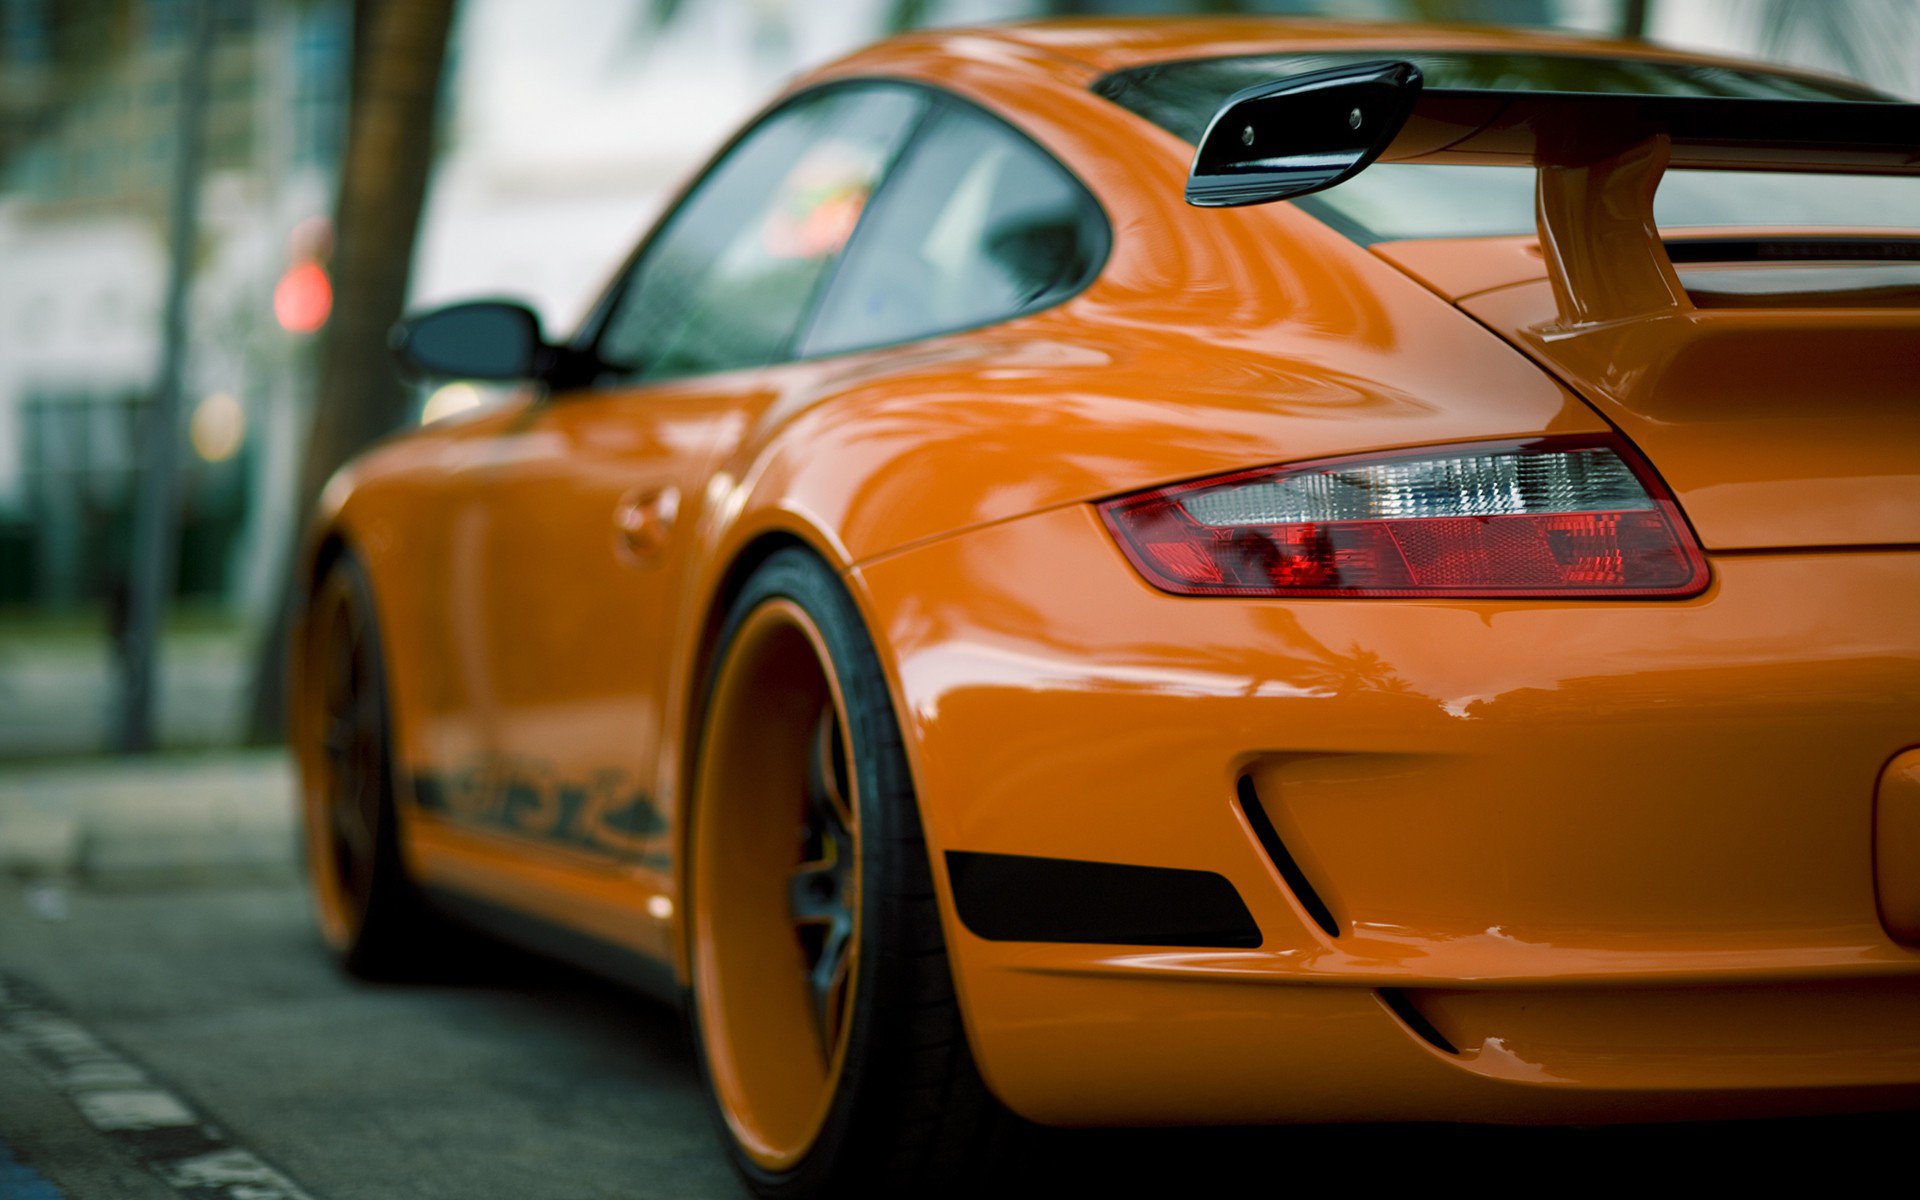
city, cars, flower, shit, wheel, tire, car, vehicle, vehicle registration plate, automotive lighting, automotive design, hood, automotive tire, alloy wheel, bumper, motor vehicle, personal luxury car, fender, rim, automotive exterior, hardtop, porsche, porsche 911, automotive wheel system, paint, performance car, spoiler, Tints and shades, sports car, Grand tourer, luxury vehicle, electric blue, rolling, road, headlamp, coupe, hubcap, tire care, supercar, Automotive parking light, transport, porsche 911 gt3, city car